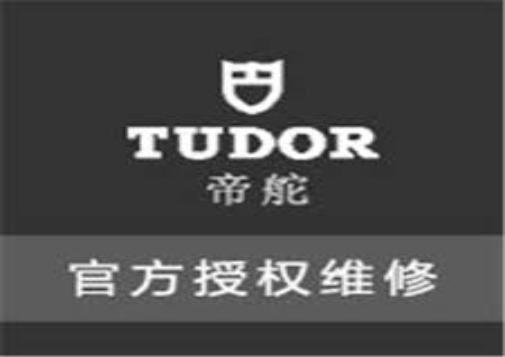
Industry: Clothes